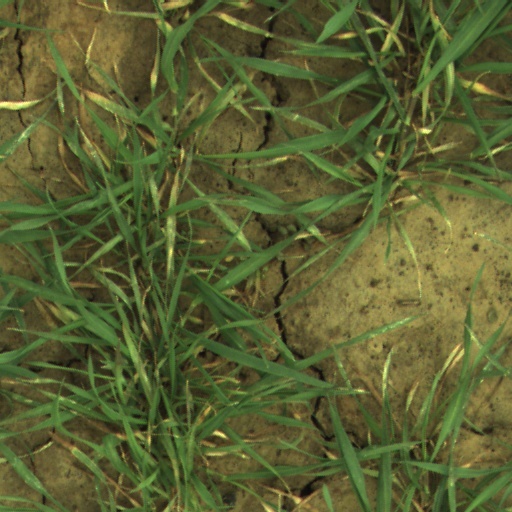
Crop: wheat